John McLaughlin (musician)

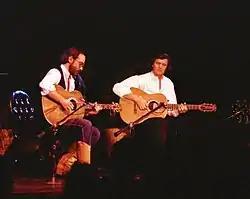
Al Di Meola and John McLaughlin in 1979

On 28 April 2008, the recording sessions from the previous year surfaced on the album "Floating Point", featuring the rhythm section of keyboardist Louis Banks, bassist Hadrien Feraud, percussionist Sivamani and drummer Ranjit Barot bolstered on each track by a different Indian musician. Coinciding with the release of the album was another DVD, "Meeting of the Minds", which offered behind the scenes studio footage of the "Floating Point" sessions as well as interviews with all of the musicians. He engaged in a late summer/fall 2008 tour with Chick Corea, Vinnie Colaiuta, Kenny Garrett and Christian McBride under the name Five Peace Band, from which came an eponymous double-CD live album in early 2009.